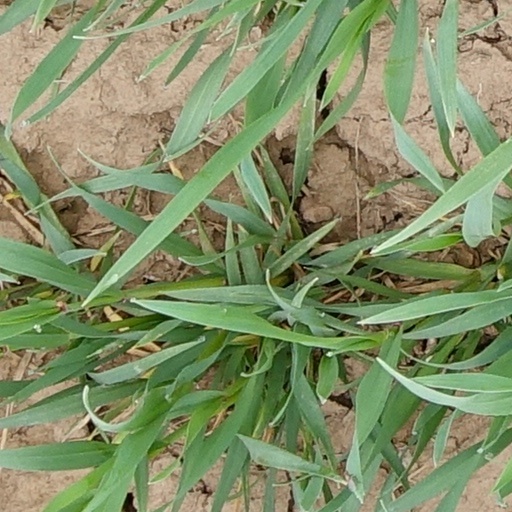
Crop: wheat